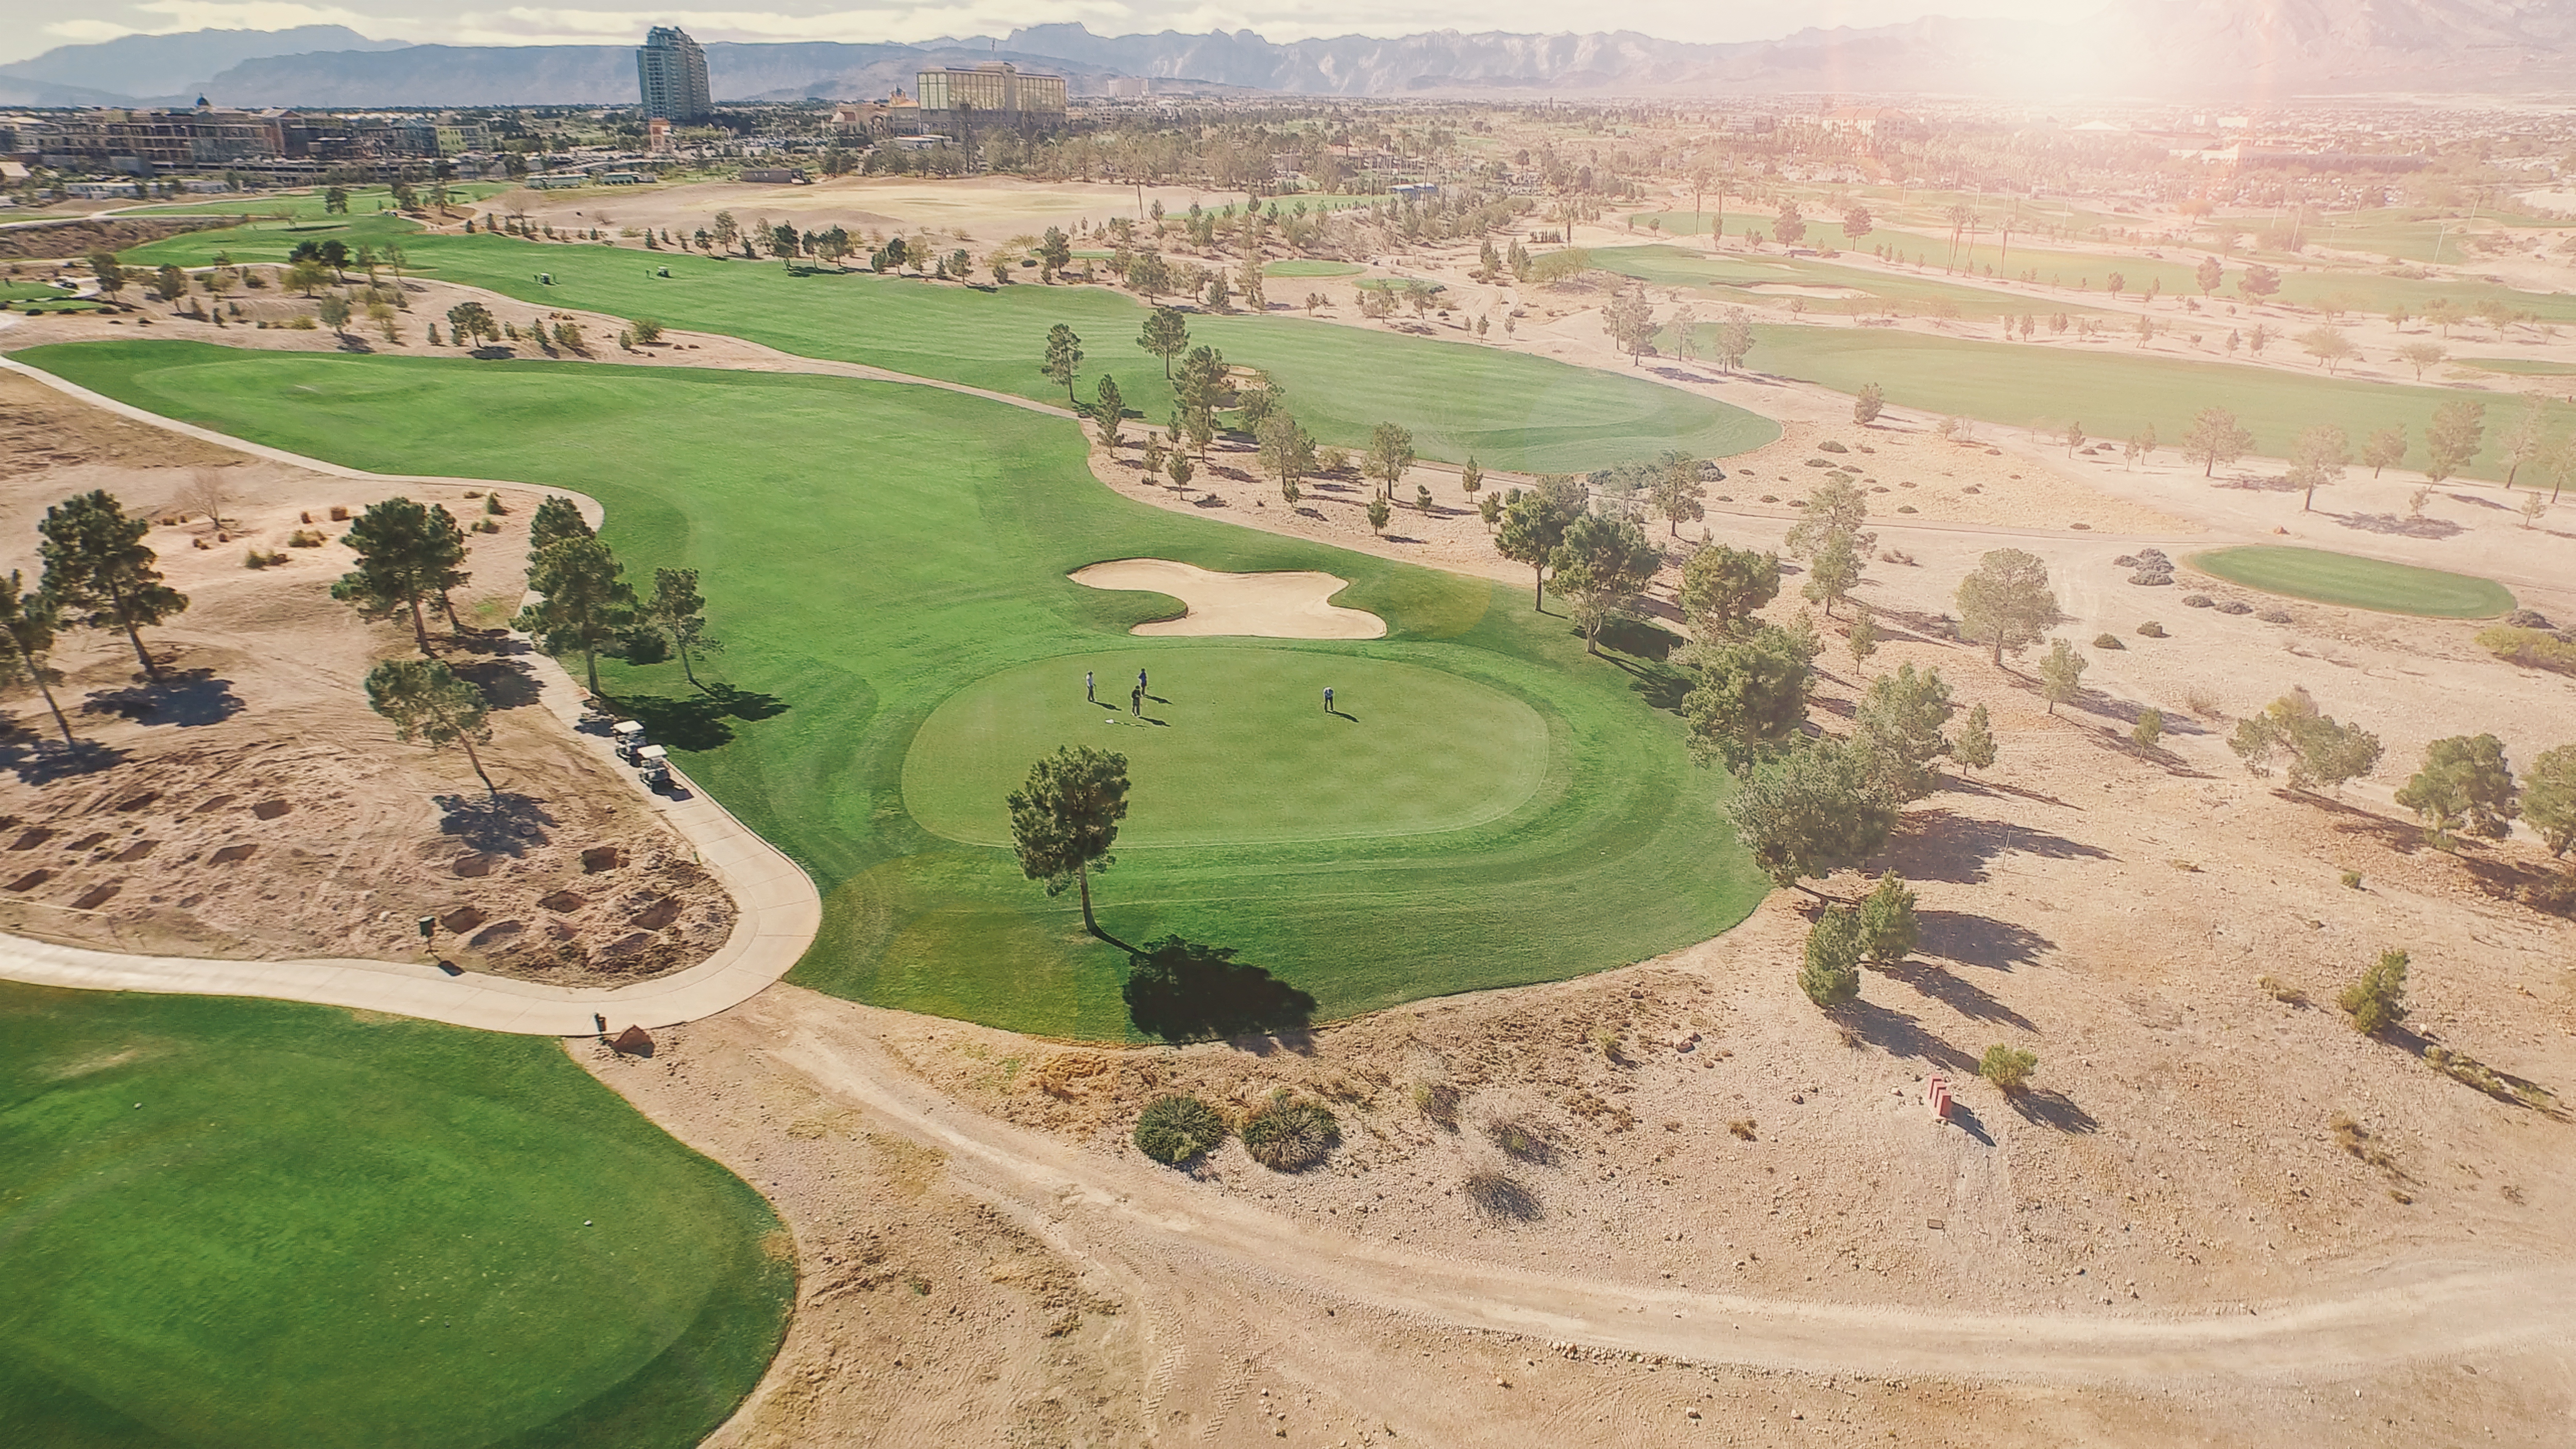
sport venue, land lot, grass, golf course, aerial photography, photography, soil, plain, landscape, sand, bird's eye view, recreation, grassland, golf club